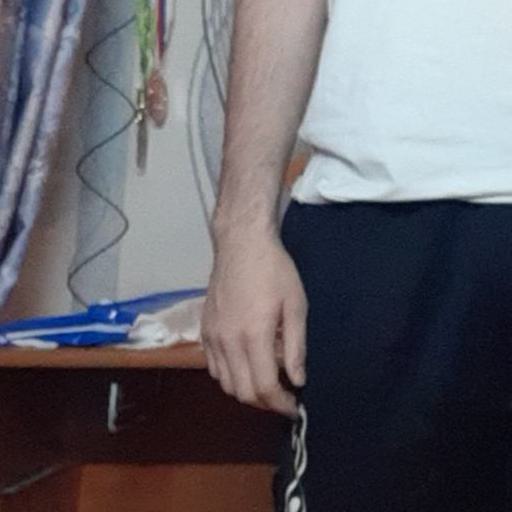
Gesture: no_gesture